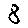
Label: 8